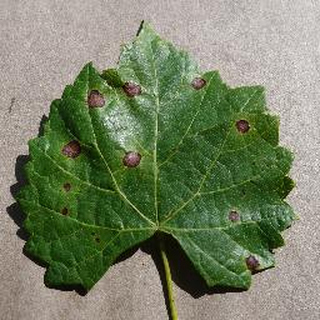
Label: grape_black_rot